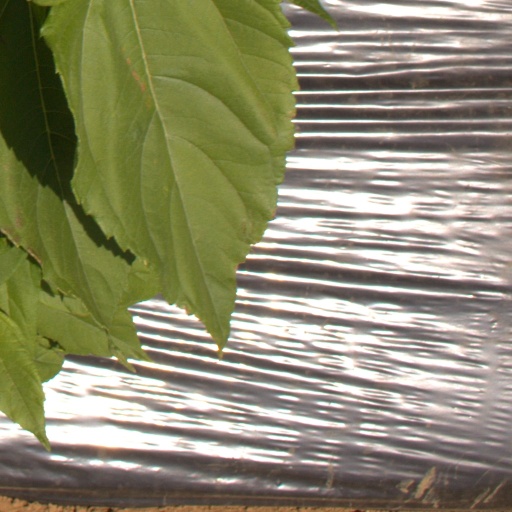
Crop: Jerusalem artichoke